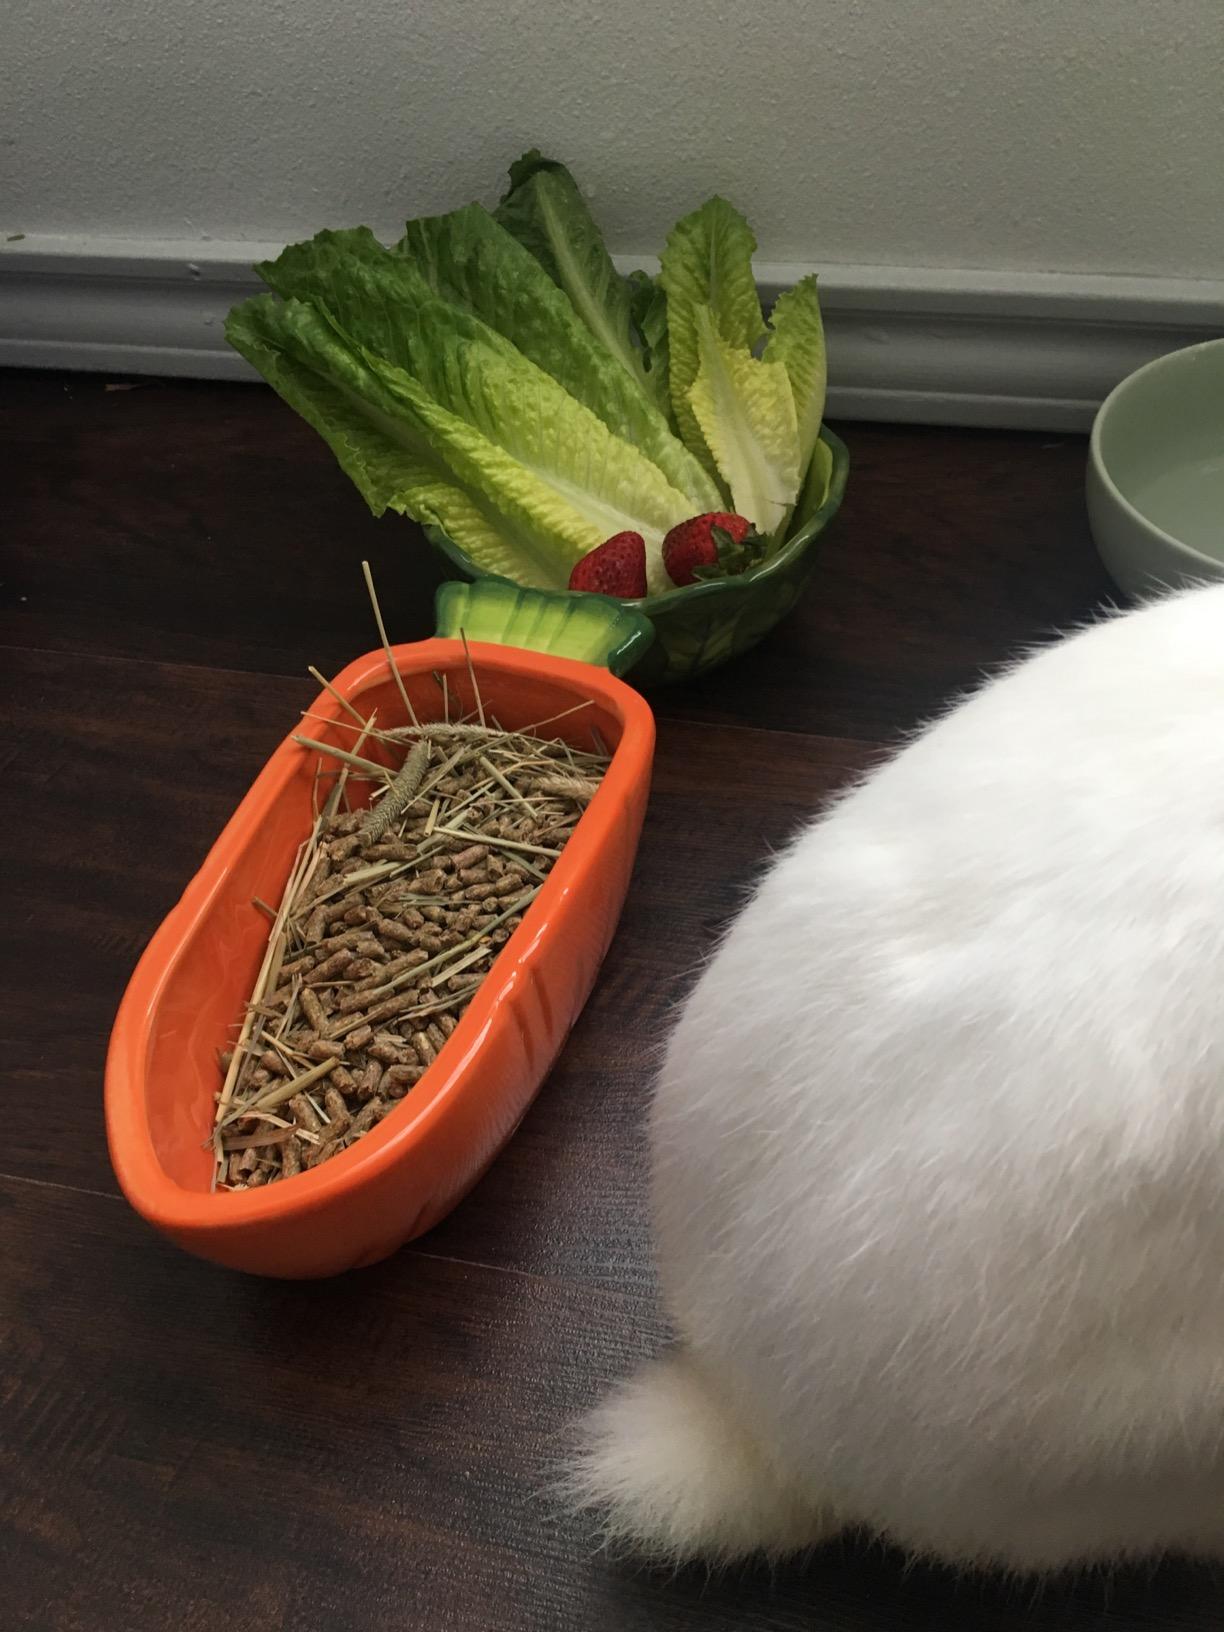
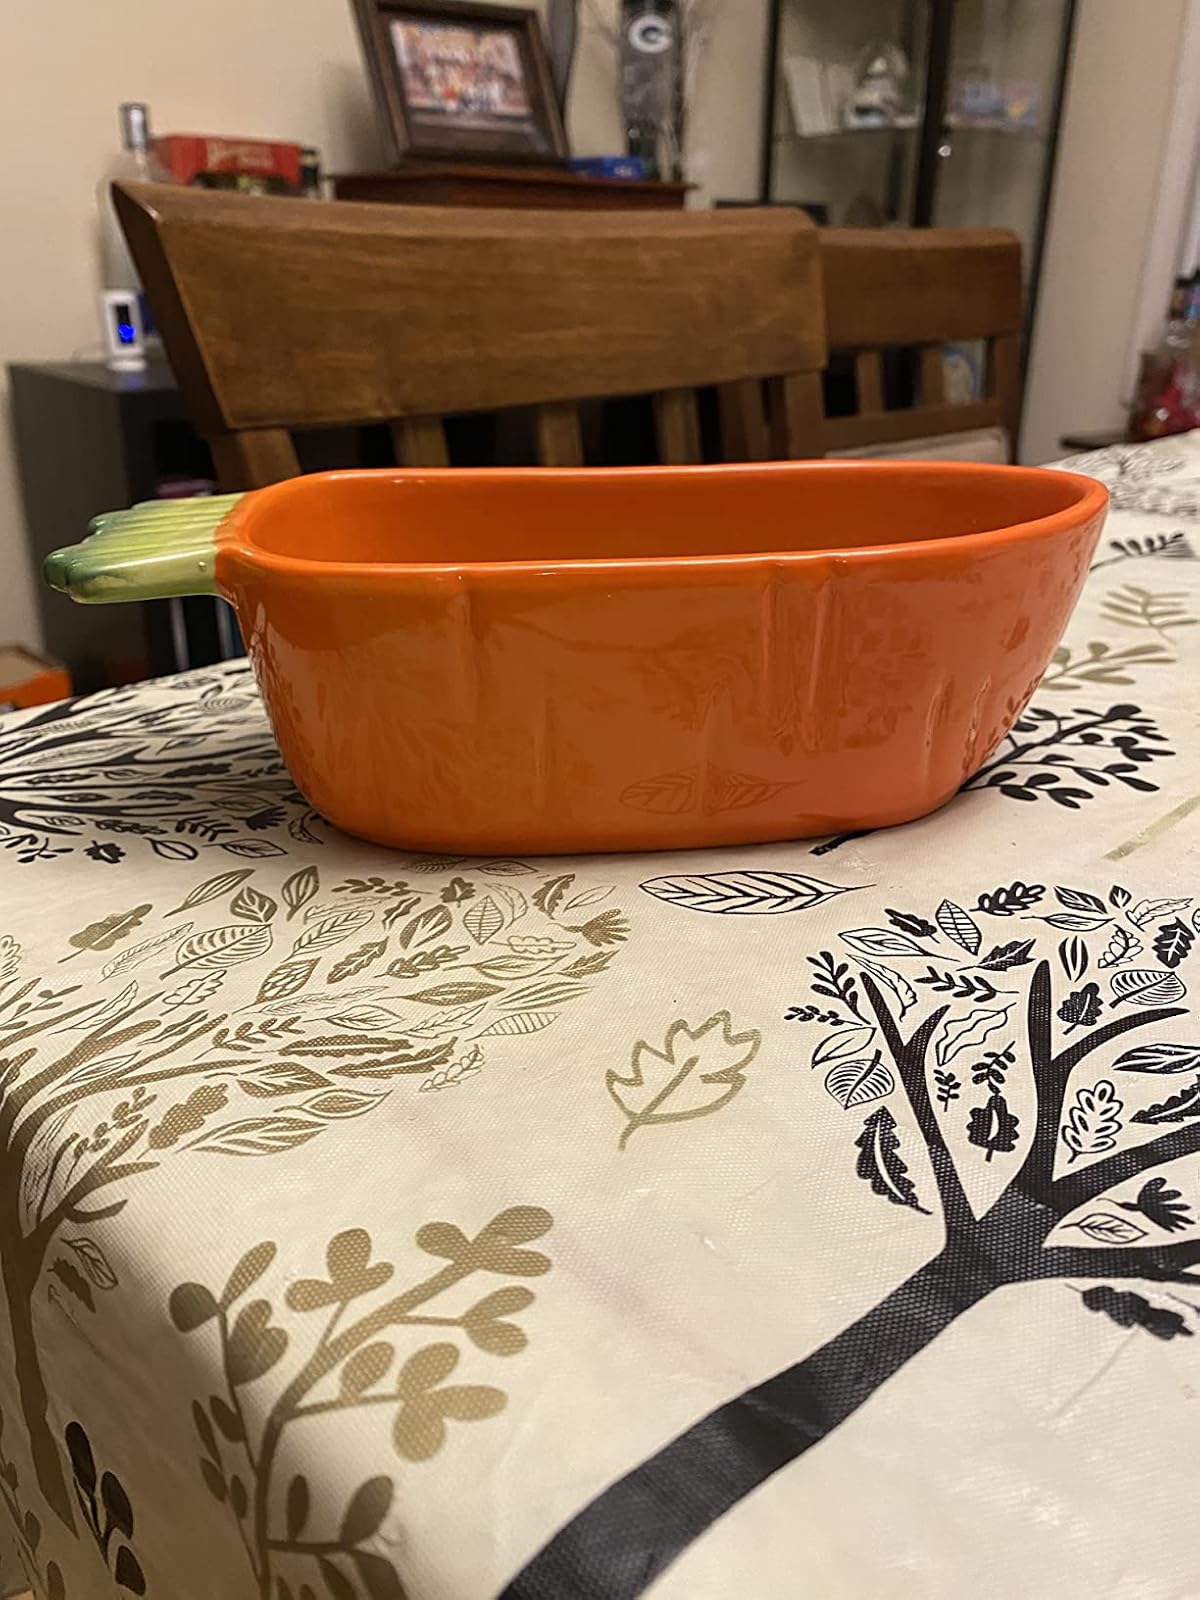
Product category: items_bowl
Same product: yes